Privy Council Office (Canada)

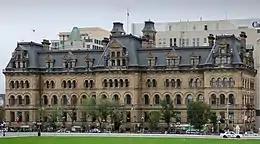
The Office's present location across from Parliament at the corner of Elgin and Wellington

The Privy Council Office is the central agency of the Government of Canada which acts as the secretariat to the Cabinet of Canada – a committee of the King's Privy Council for Canada – and provides non-partisan advice and support to the Canadian ministry, as well as leadership, coordination, and support to the departments and agencies of government.